Transputer

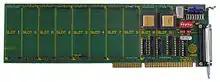
Empty "B008" motherboard

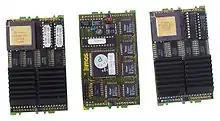
Selection of TRAMs

To provide an easy means of prototyping, constructing and configuring multiple-transputer systems, Inmos introduced the "TRAM" (TRAnsputer Module) standard in 1987. A TRAM was essentially a building block daughterboard comprising a transputer and, optionally, external memory and/or peripheral devices, with simple standardised connectors providing power, transputer links, clock and system signals. Various sizes of TRAM were defined, from the basic Size 1 TRAM (3.66 in by 1.05 in) up to Size 8 (3.66 in by 8.75 in). Inmos produced a range of TRAM motherboards for various host buses such as Industry Standard Architecture (ISA), MicroChannel, or VMEbus. TRAM links operate at 10 Mbit/s or 20 Mbit/s.